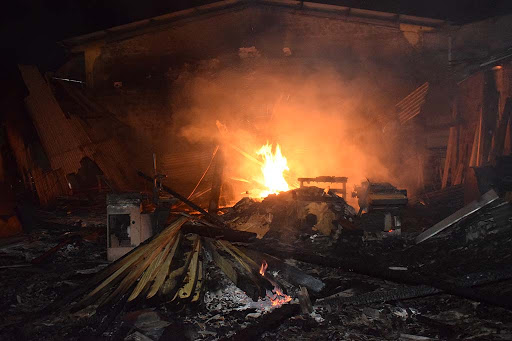
Fire: yes
Smoke: yes